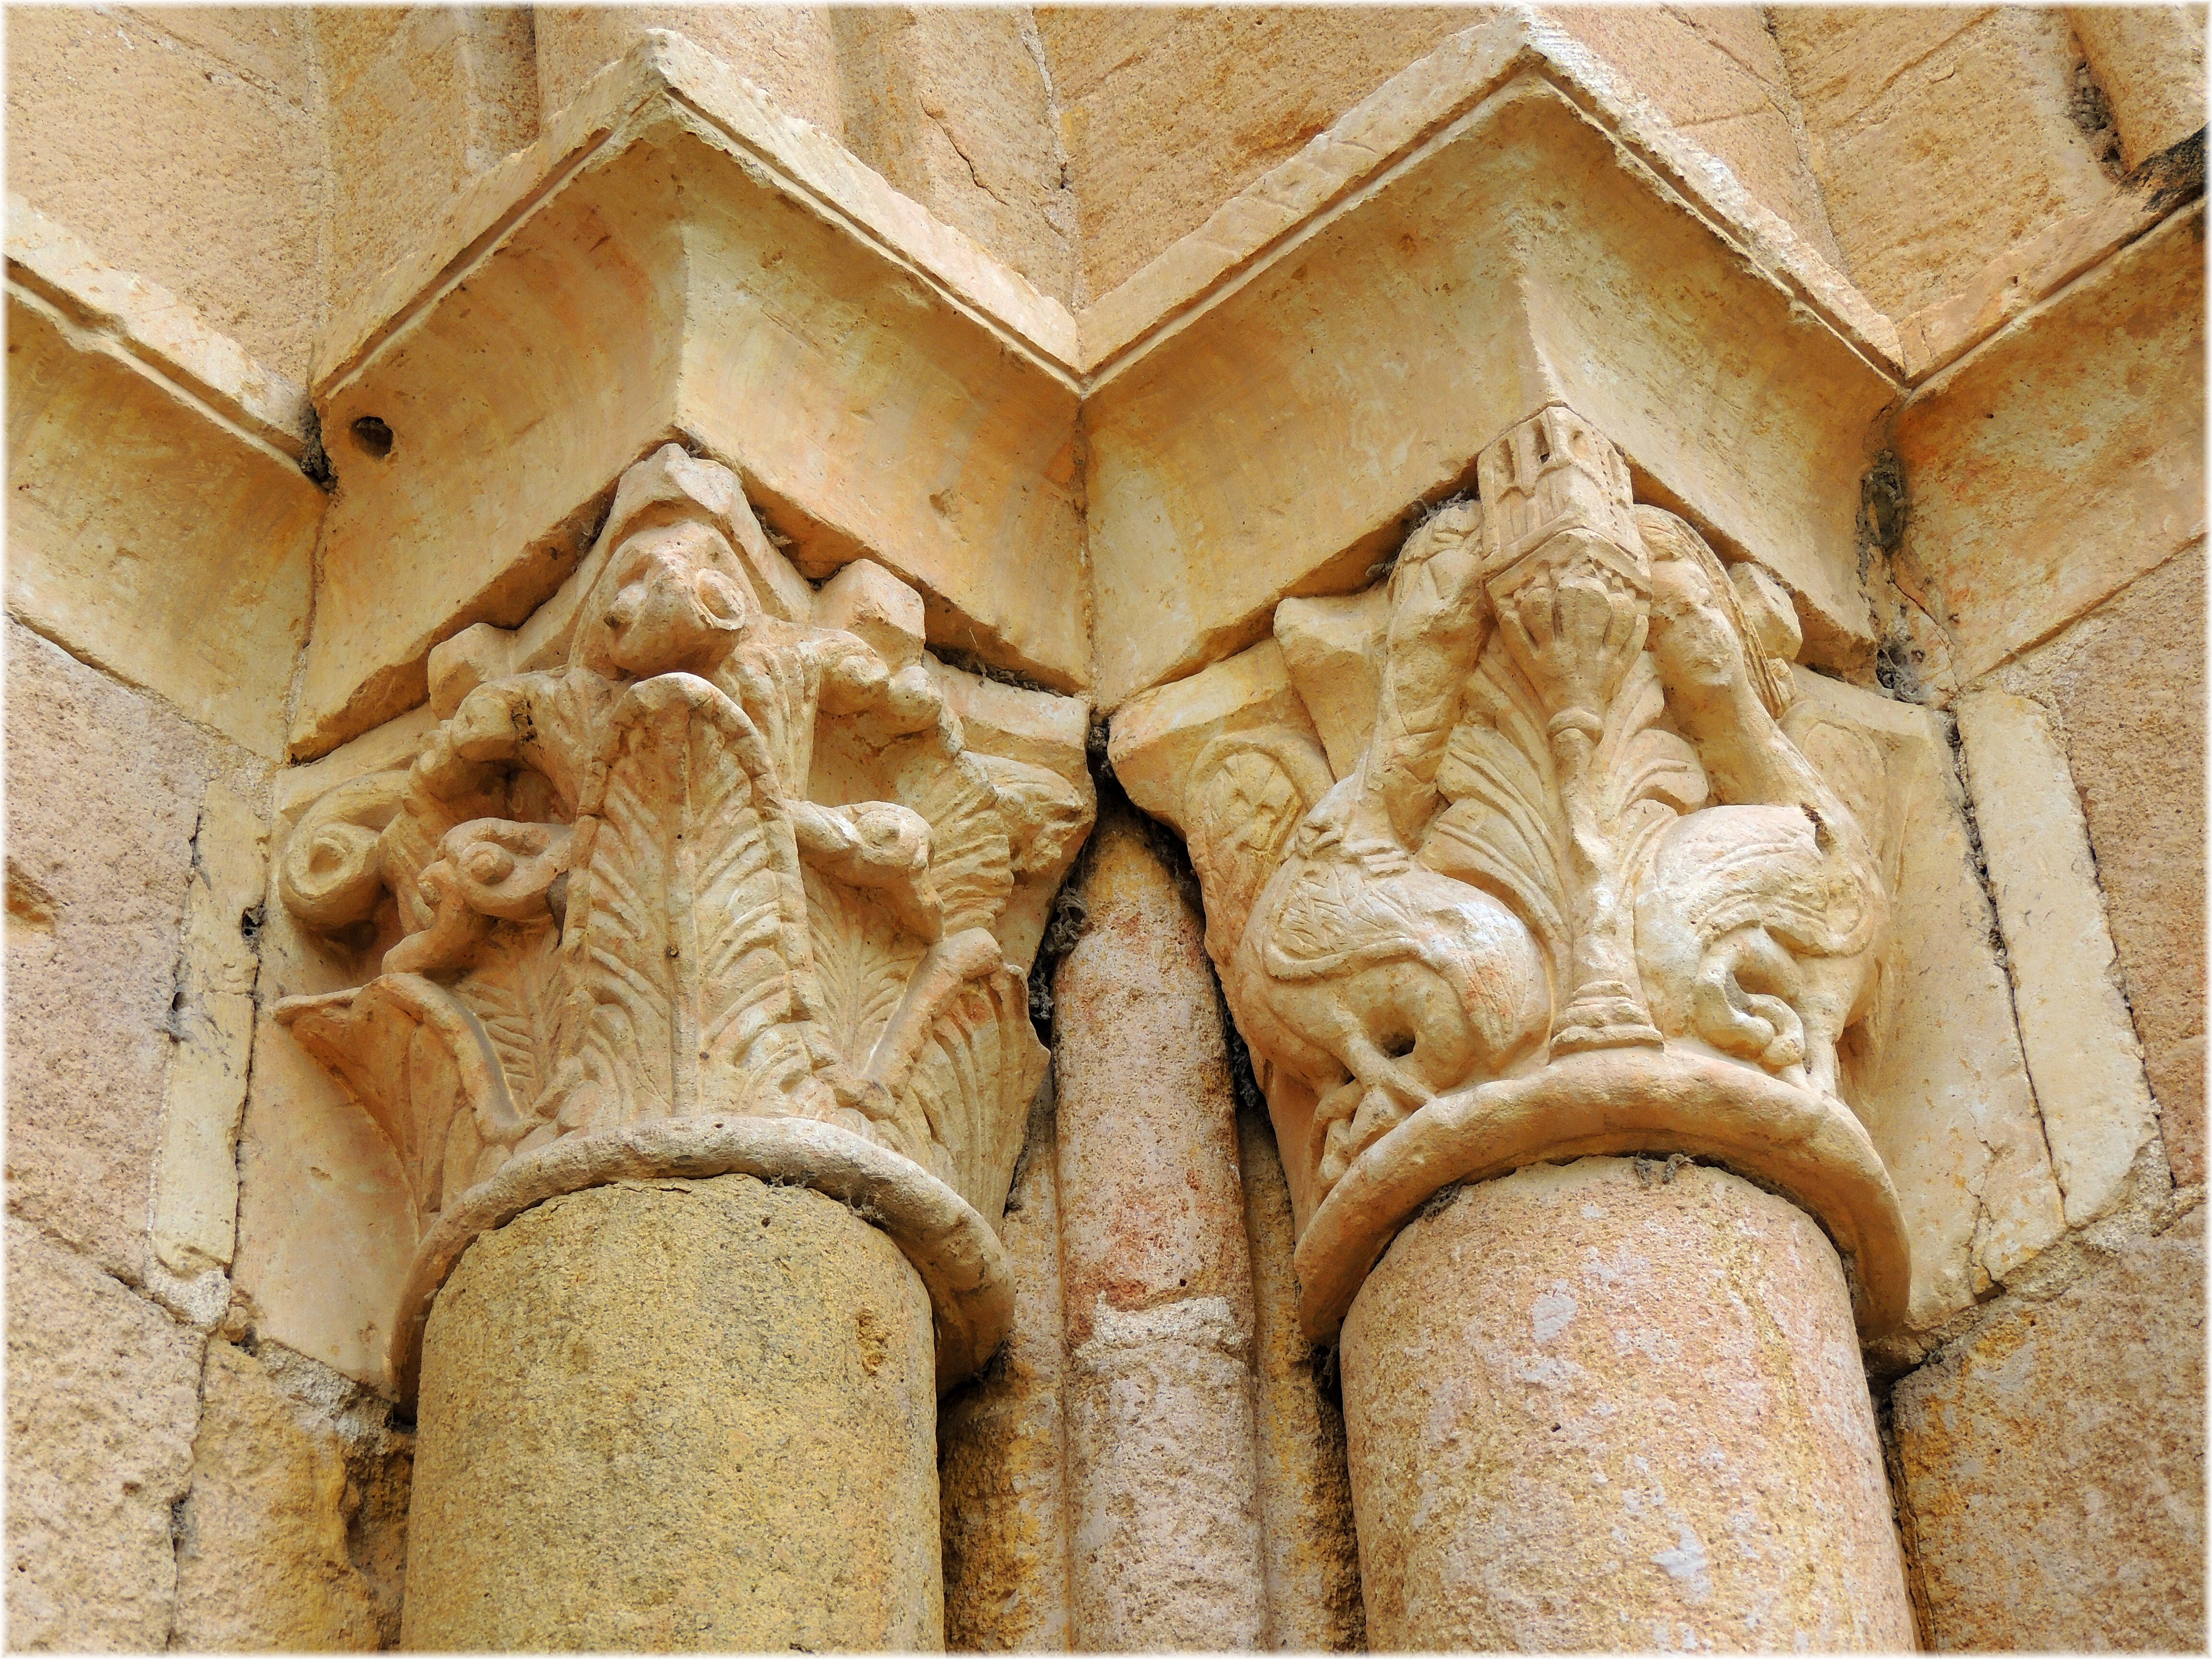
architecture, structure, building, palace, monument, europe, statue, column, place of worship, sculpture, art, spain, espagne, temple, ruins, arquitectura, europa, iglesia, piedra, history, romanico, segovia, carving, pedra, relief, middle ages, espana, igrexa, castillaleon, arquitecture, veracruz, archaeological site, stone carving, ancient history